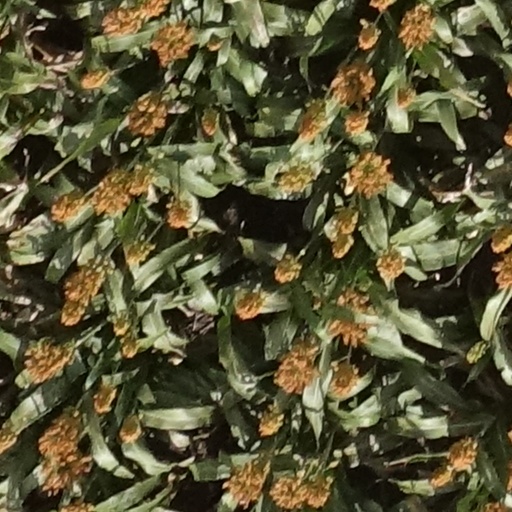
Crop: sorghum